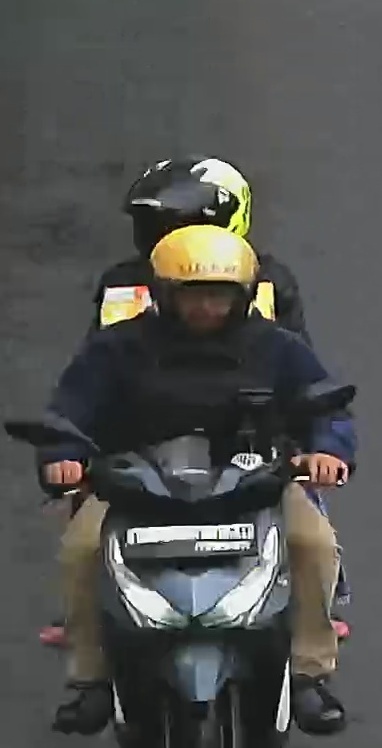
person-with-helmet: 2
person-without-helmet: 0